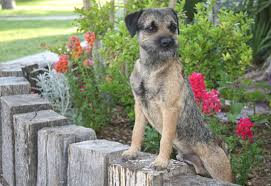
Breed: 206-n000007-Border_terrier